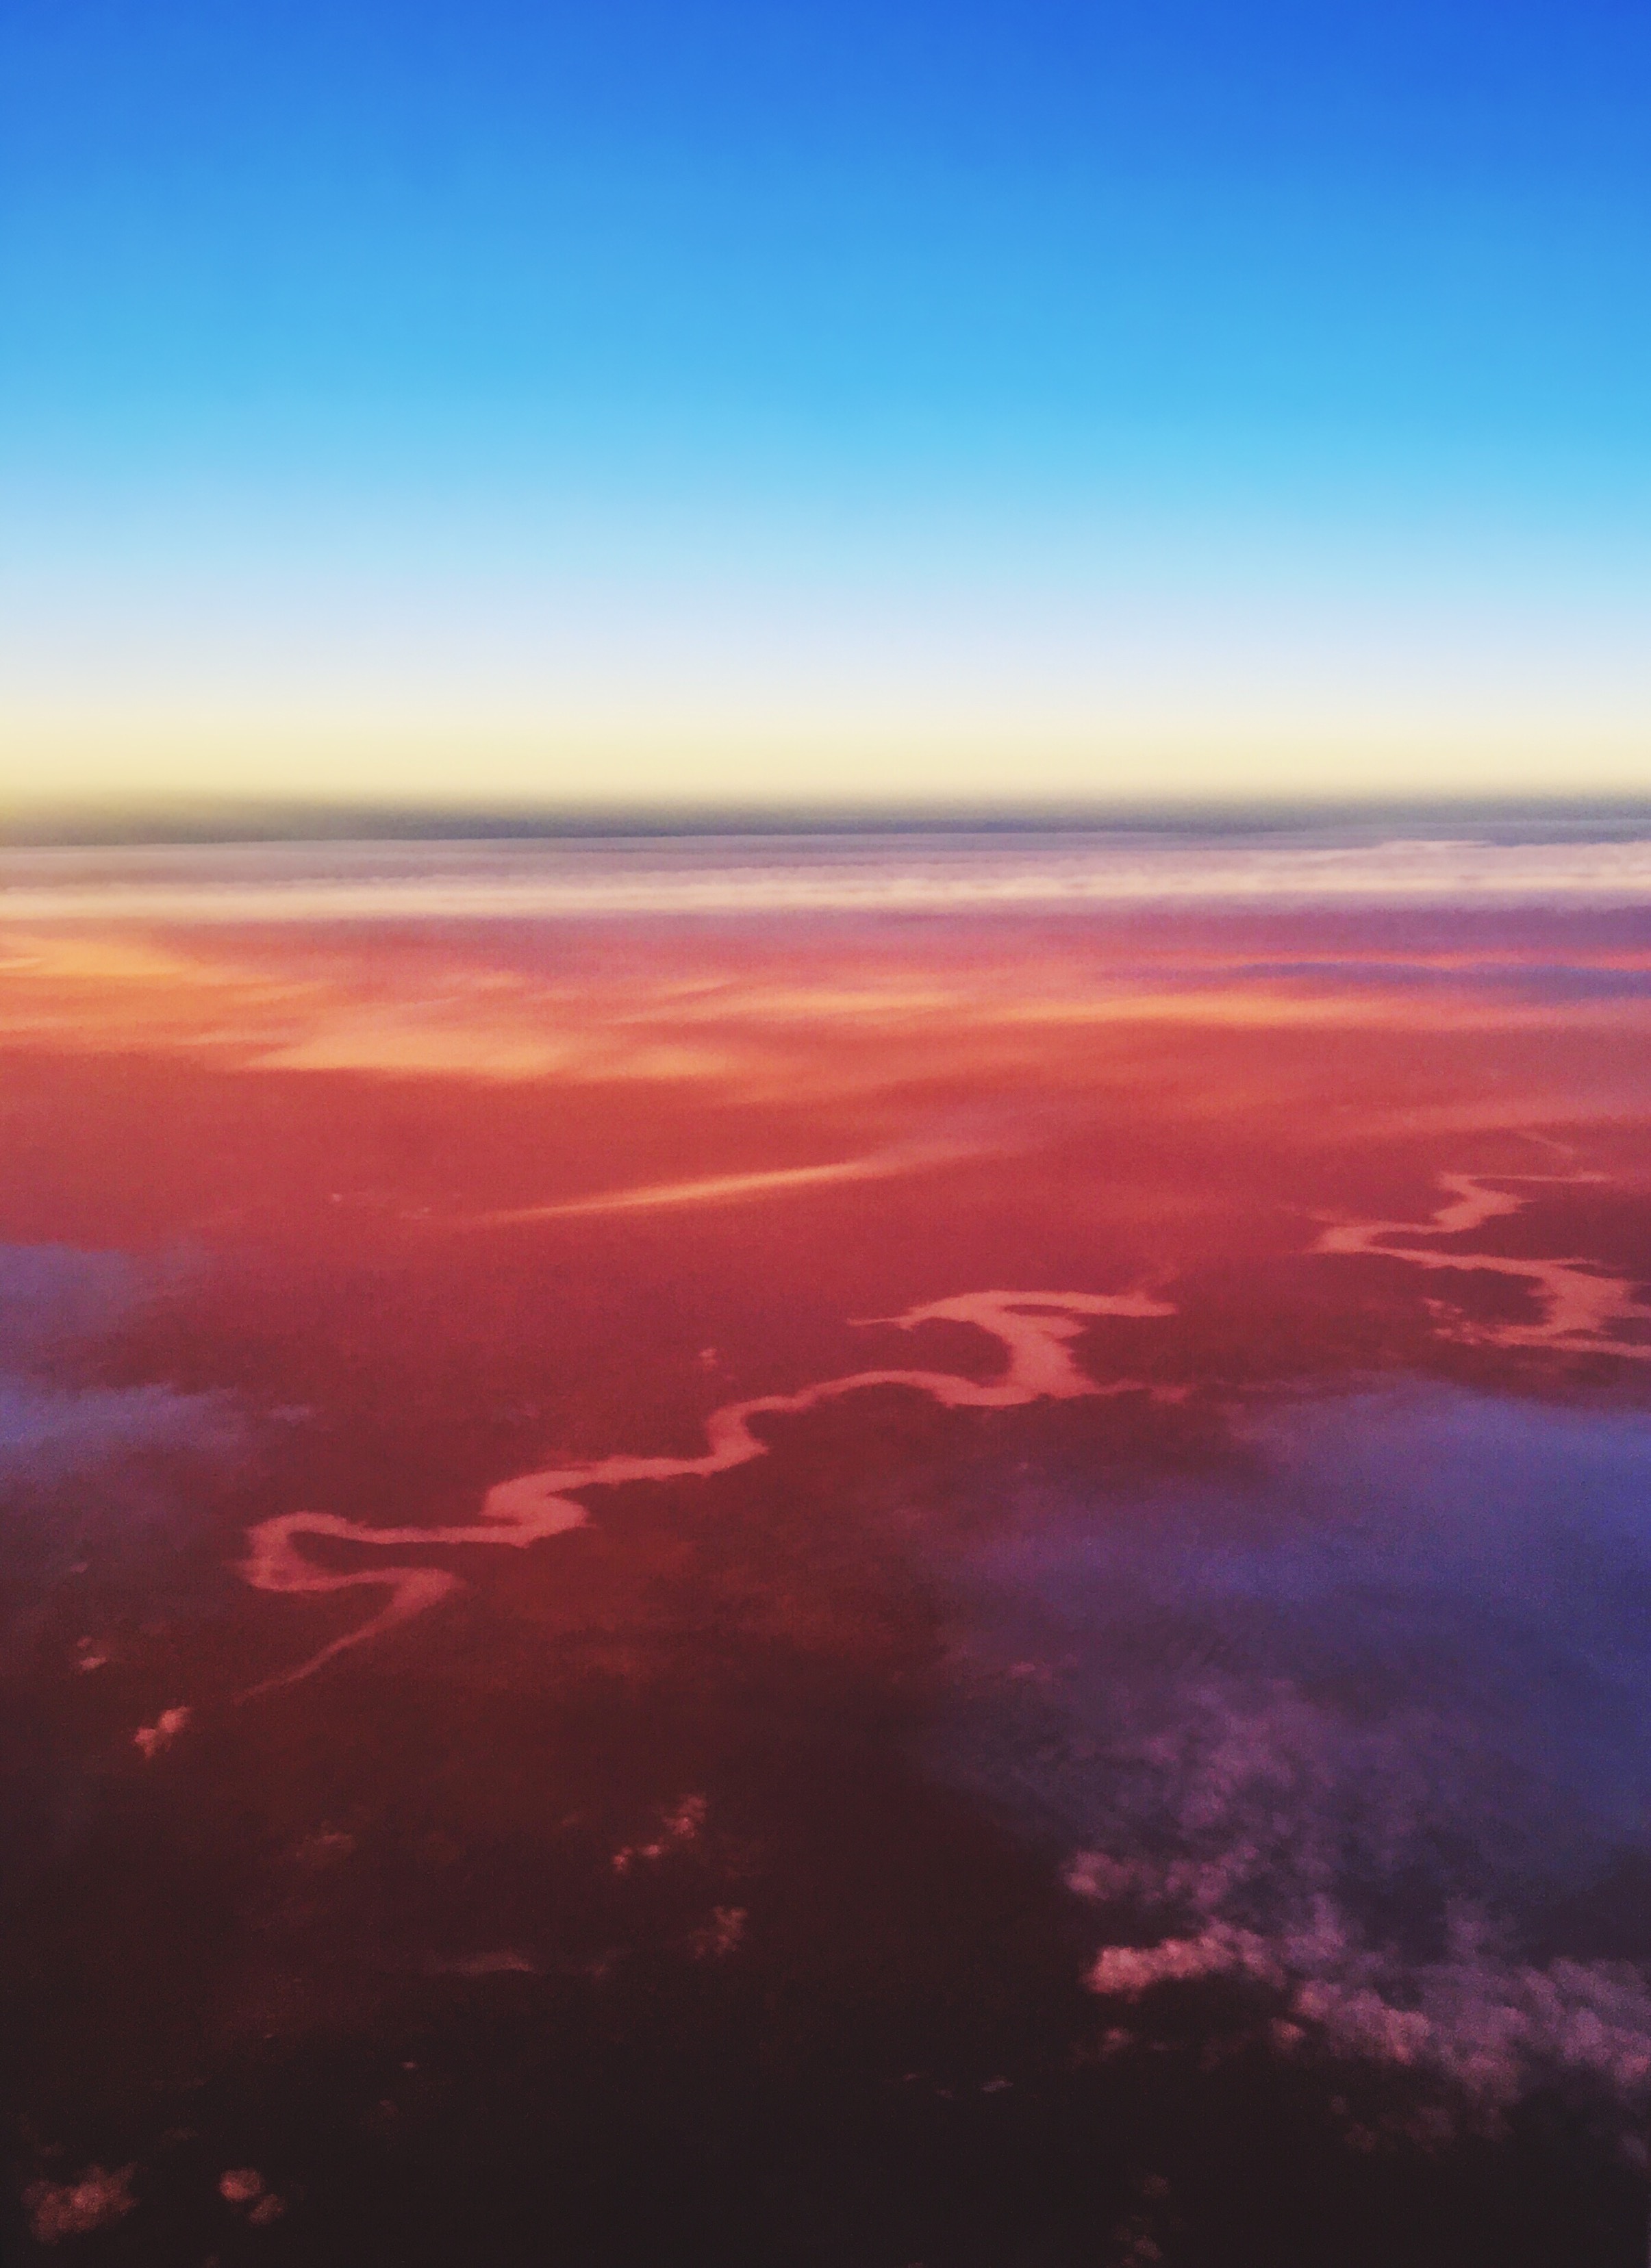
horizon, cloud, sky, sunrise, sunset, prairie, morning, dawn, atmosphere, dusk, evening, flight, plain, afterglow, atmospheric phenomenon, atmosphere of earth, red sky at morning